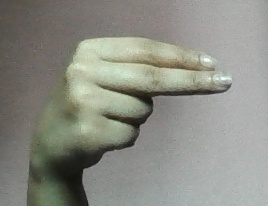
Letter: ain